COVID-19 pandemic in Germany

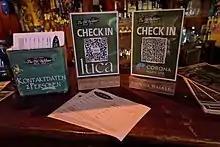
Three ways to sign in for contact tracing during the COVID-19 pandemic in Germany

Germany has a common National Pandemic Plan, which describes the responsibilities and measures of the health care system actors in case of a huge epidemic. Epidemic control is executed both by the federal authorities such as Robert Koch Institute and by the German states. The German states have their own epidemic plans. On 4 March, the RKI published an extension of the national plan, which it had produced in collaboration with several other entities, for the handling of the ongoing coronavirus pandemic. Four major targets are included in this plan: